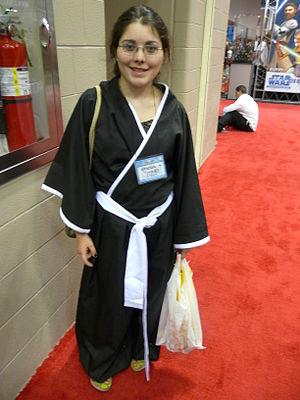
L’univers de Bleach est un univers fictionnel créé par Tite Kubo dans lequel se déroule l’histoire du shōnen manga Bleach, et de l’anime associé.